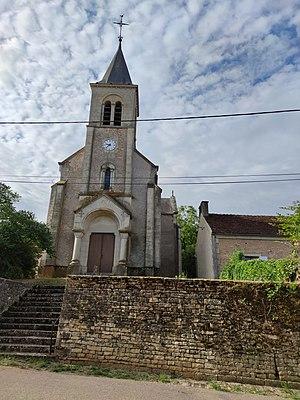
Eglise de Taconnay (Nièvre).
Taconnay est une commune française située dans le département de la Nièvre, en région Bourgogne-Franche-Comté.